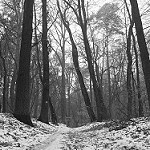
Label: forest